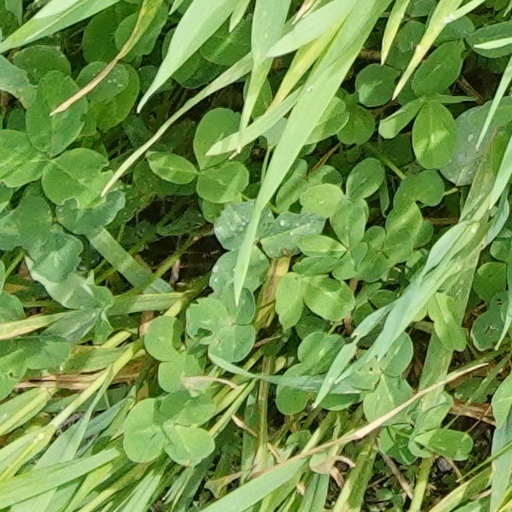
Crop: wheat